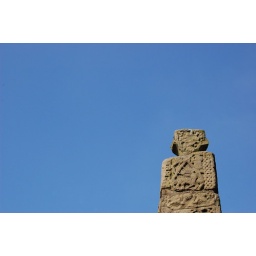
Ninth century cross in the market place at Sandbach, Cheshire. (detail)